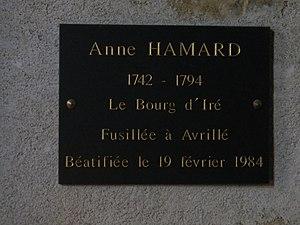
Le Bourg-d'Iré - église
Le Bourg-d'Iré est une ancienne commune française située dans le département de Maine-et-Loire en région Pays de la Loire.